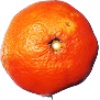
Label: clementine